Wrentham, Suffolk

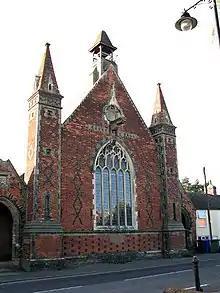
The Old Town Hall, Wrentham

The Old Town Hall, which was designed in the Gothic Revival style, was completed in 1862. During the winter of 1916–17 the 2/7th (Merionethshire & Montgomeryshire) Battalion of the Royal Welch Fusiliers was based at Wrentham. The 2012 Summer Olympics torch relay passed through the village on 5 July. The village gave its name to a Ham-class inshore minesweepers called HMS Wrentham (M2779) which was launched on 8 February 1955. A hamlet in Alberta, Canada was named Wrentham after the village by the Canadian Pacific Railway.